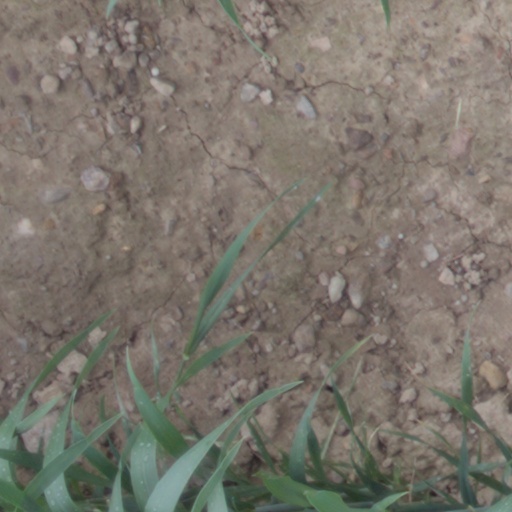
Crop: wheat